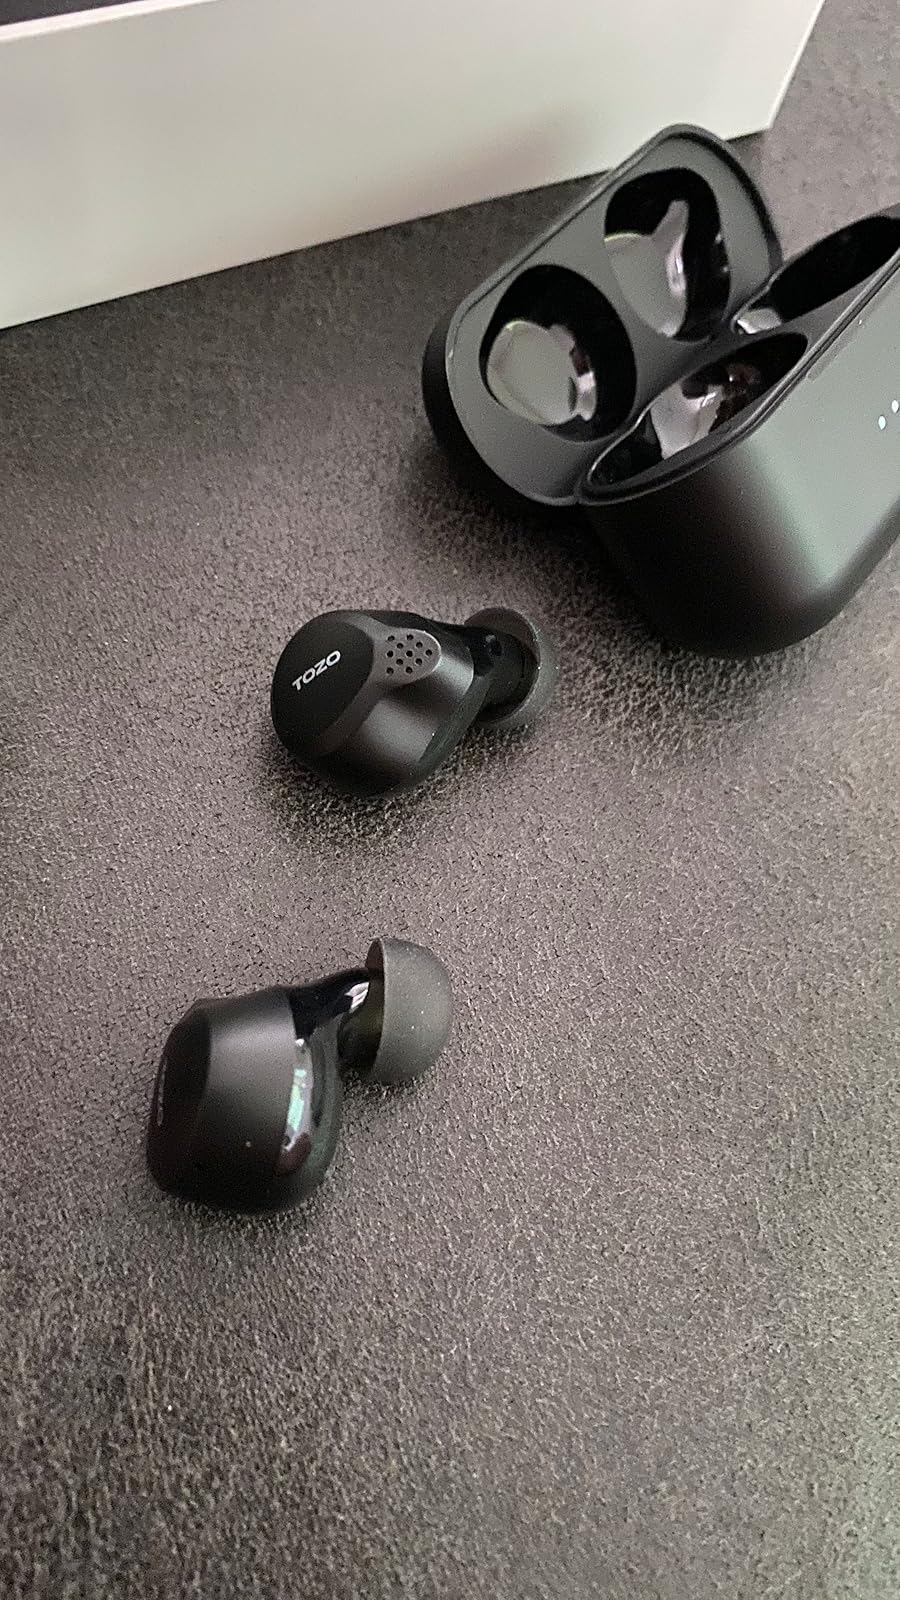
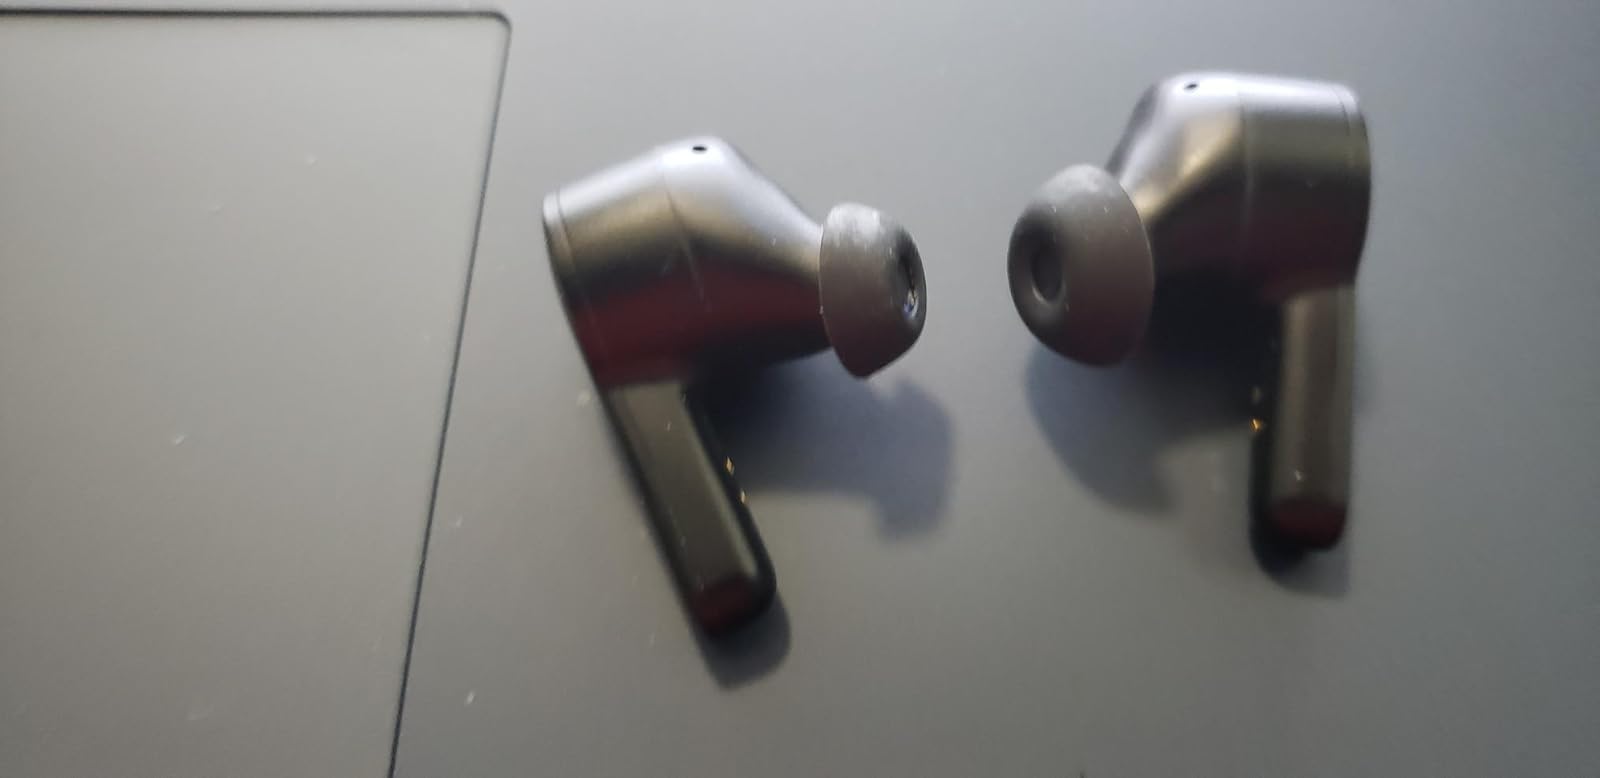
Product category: earbuds
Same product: no